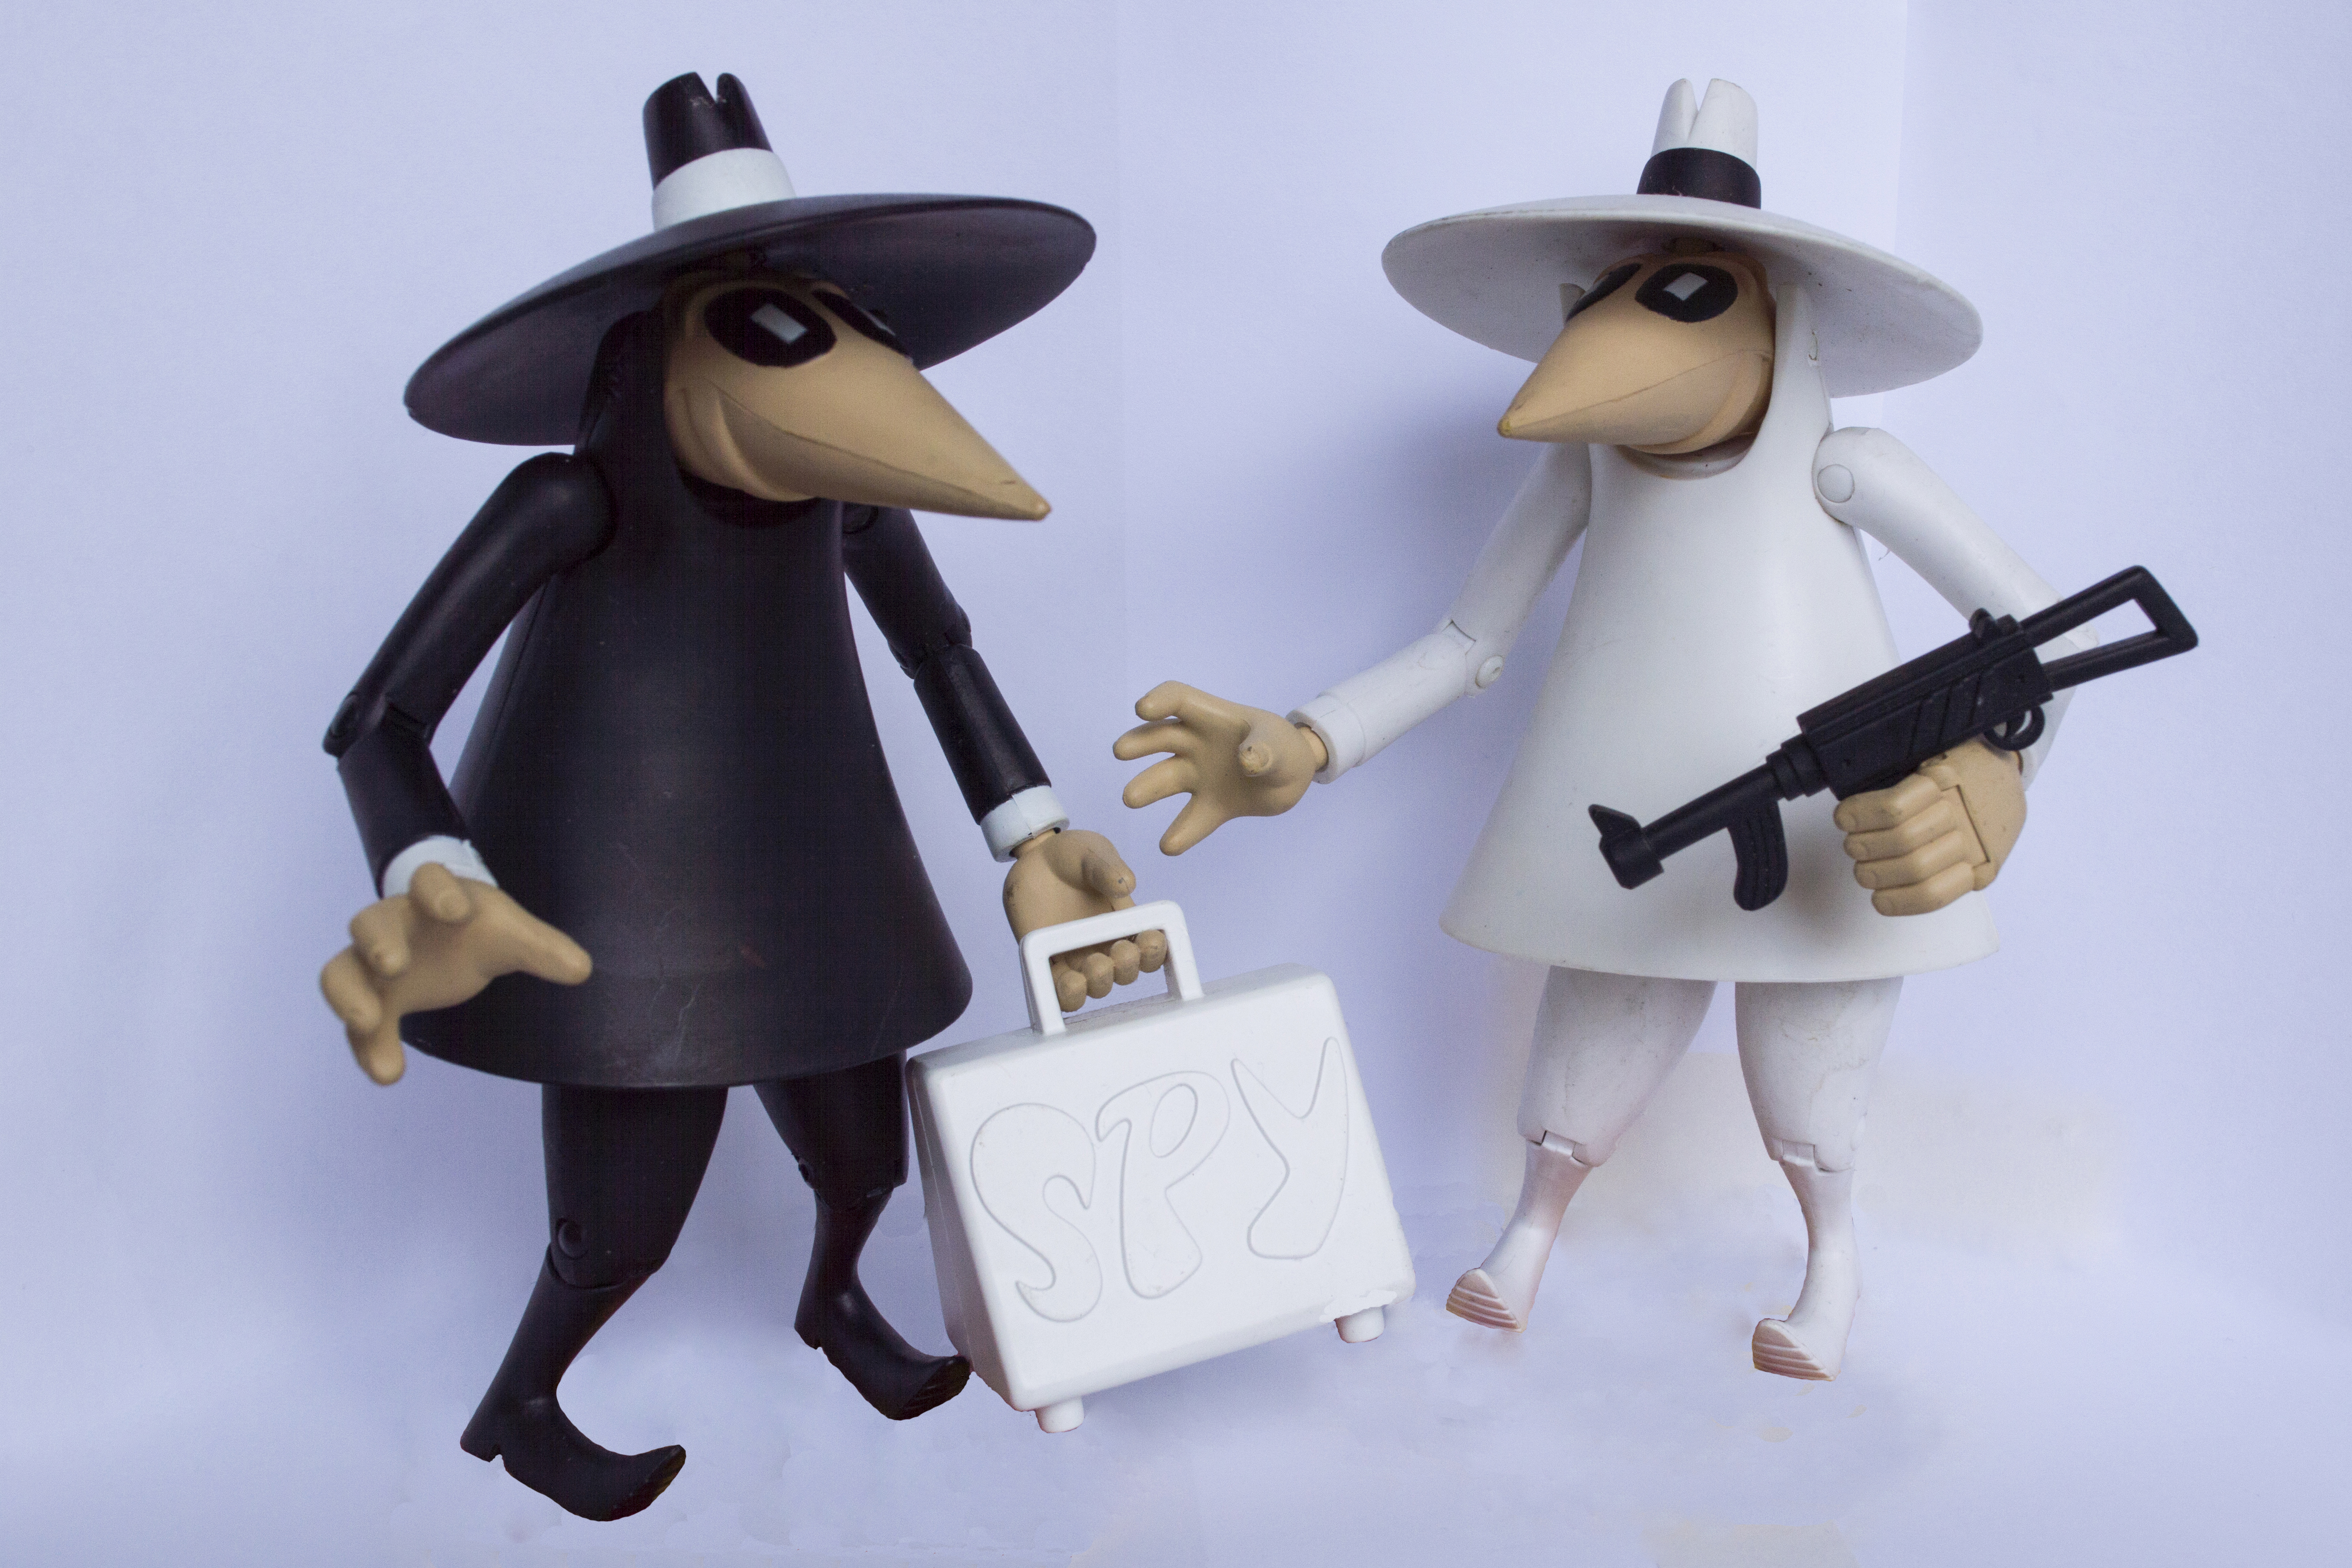
white, photography, photo, nikon, black, toy, blackandwhite, art, holland, nederland, netherlands, illustration, dutch, figurine, outdoorphotography, picture, photograph, spy, fotos, foto, fotografie, kunst, wit, paulvandevelde, pdvandevelde, natuurfotografie, nederlandinfotos, pvdvfotografie, pdvandeveldedordrecht, zwartwit, nederlandsefotografie, dutchphotogaraphy, totallydutch, fotografienederland, hollandsefotografie, fotografieholland, zwart, hoed, spion, cartoon, puppets, tas, boef, spyvsspy, flightless bird